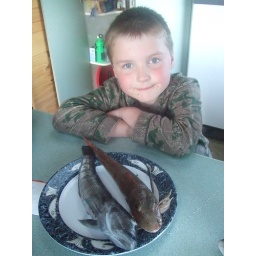
some fish caught out the front of the house by duncan on the kayak